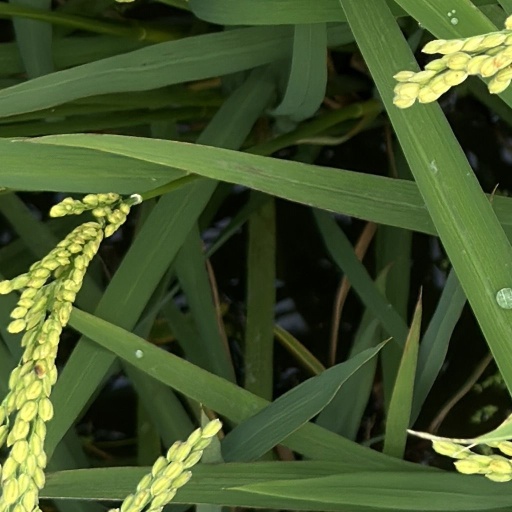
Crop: rice